Doom (1993 video game)

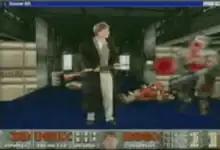
Screen shot of Bill Gates avatar in a Doom game holding a shotgun

server at the University of Wisconsin–Madison where they planned to upload the game, since there were so many users already connected in anticipation of the release. The network administrator was forced to first increase the number of connections, and then kick off all users to make room. When the upload finished 30 minutes later, 10,000 people attempted to download the game at once, crashing the university's network.